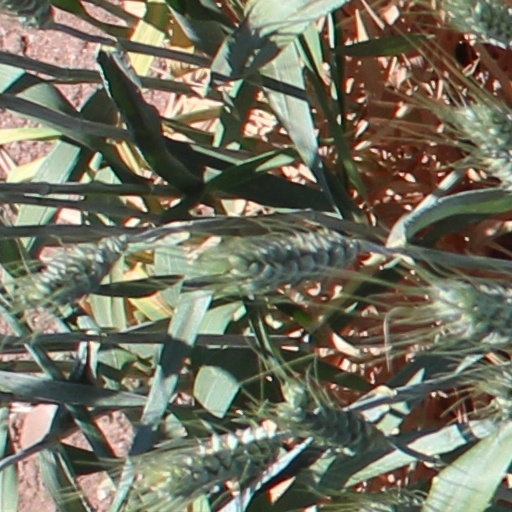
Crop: wheat